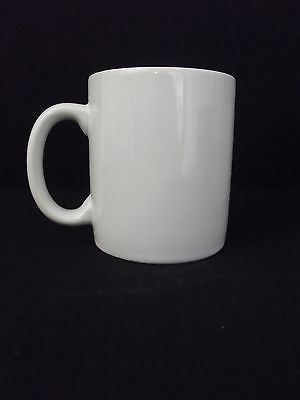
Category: mug